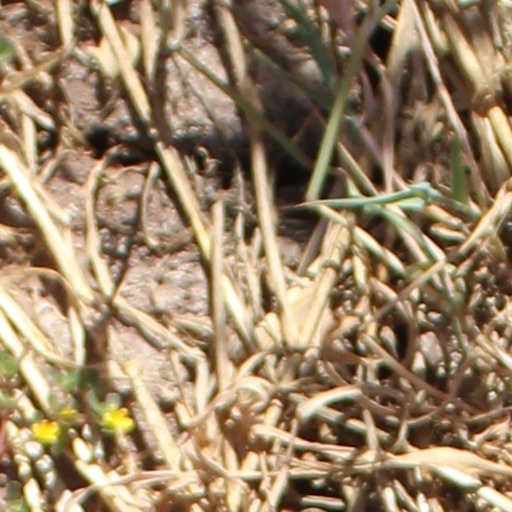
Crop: wheat